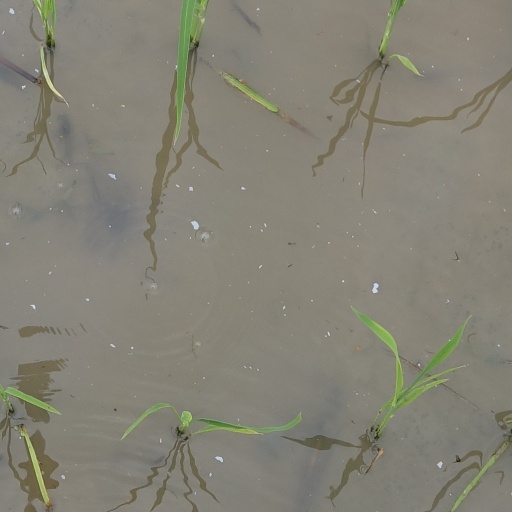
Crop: rice